Élie Lescot

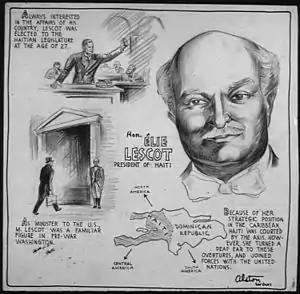
Poster from U.S. Office of War Information. Domestic Operations Branch. News Bureau, 1943

After the bombing of Pearl Harbor, Lescot declared war on the Axis Powers and pledged all necessary support to the Allied war effort. His government offered refuge to European Jews on Haitian soil in cooperation with Trujillo. In 1942 Lescot claimed the war required the suspension of the constitution and had the parliament give him unlimited executive powers. Political opponents were subject to physical harassment and surveillance by security forces.